Describe the emotion expressed in this image:  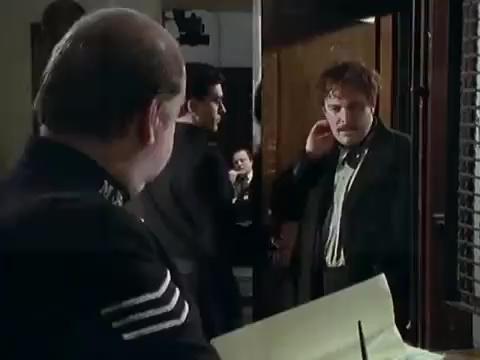
This person displays Pain, valence and arousal with low intensity.